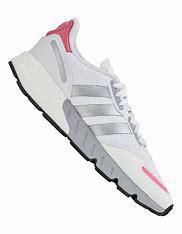
Brand: Adidas
Model: ZX 1K Boost